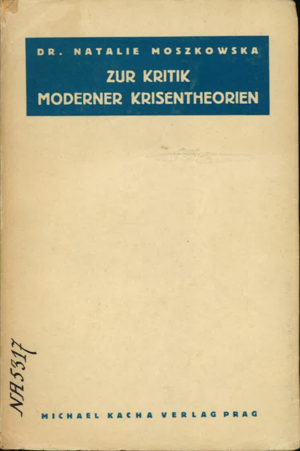
Page de titre de l'ouvrage de Natalie Moszkowska (1935)
Natalie Moszkowska est une économiste socialiste qui a apporté des contributions significatives à la théorie marxienne de la valeur et des crises, au concept de capital monopoliste et à l'interprétation économique des dépenses militaires.